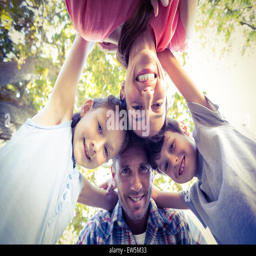
happy family in the park huddling in circle